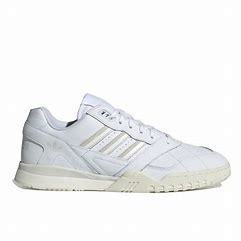
Brand: Adidas
Model: A R